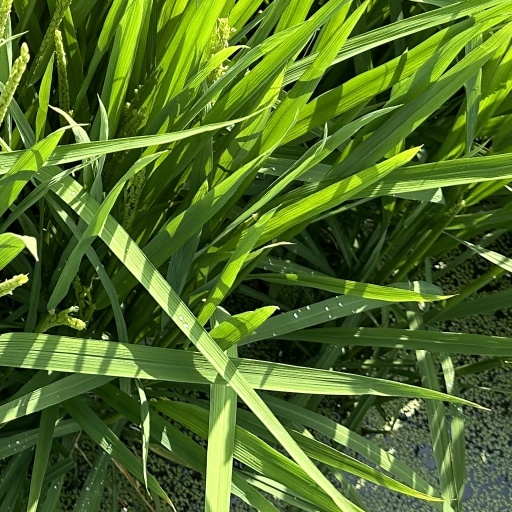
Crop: rice